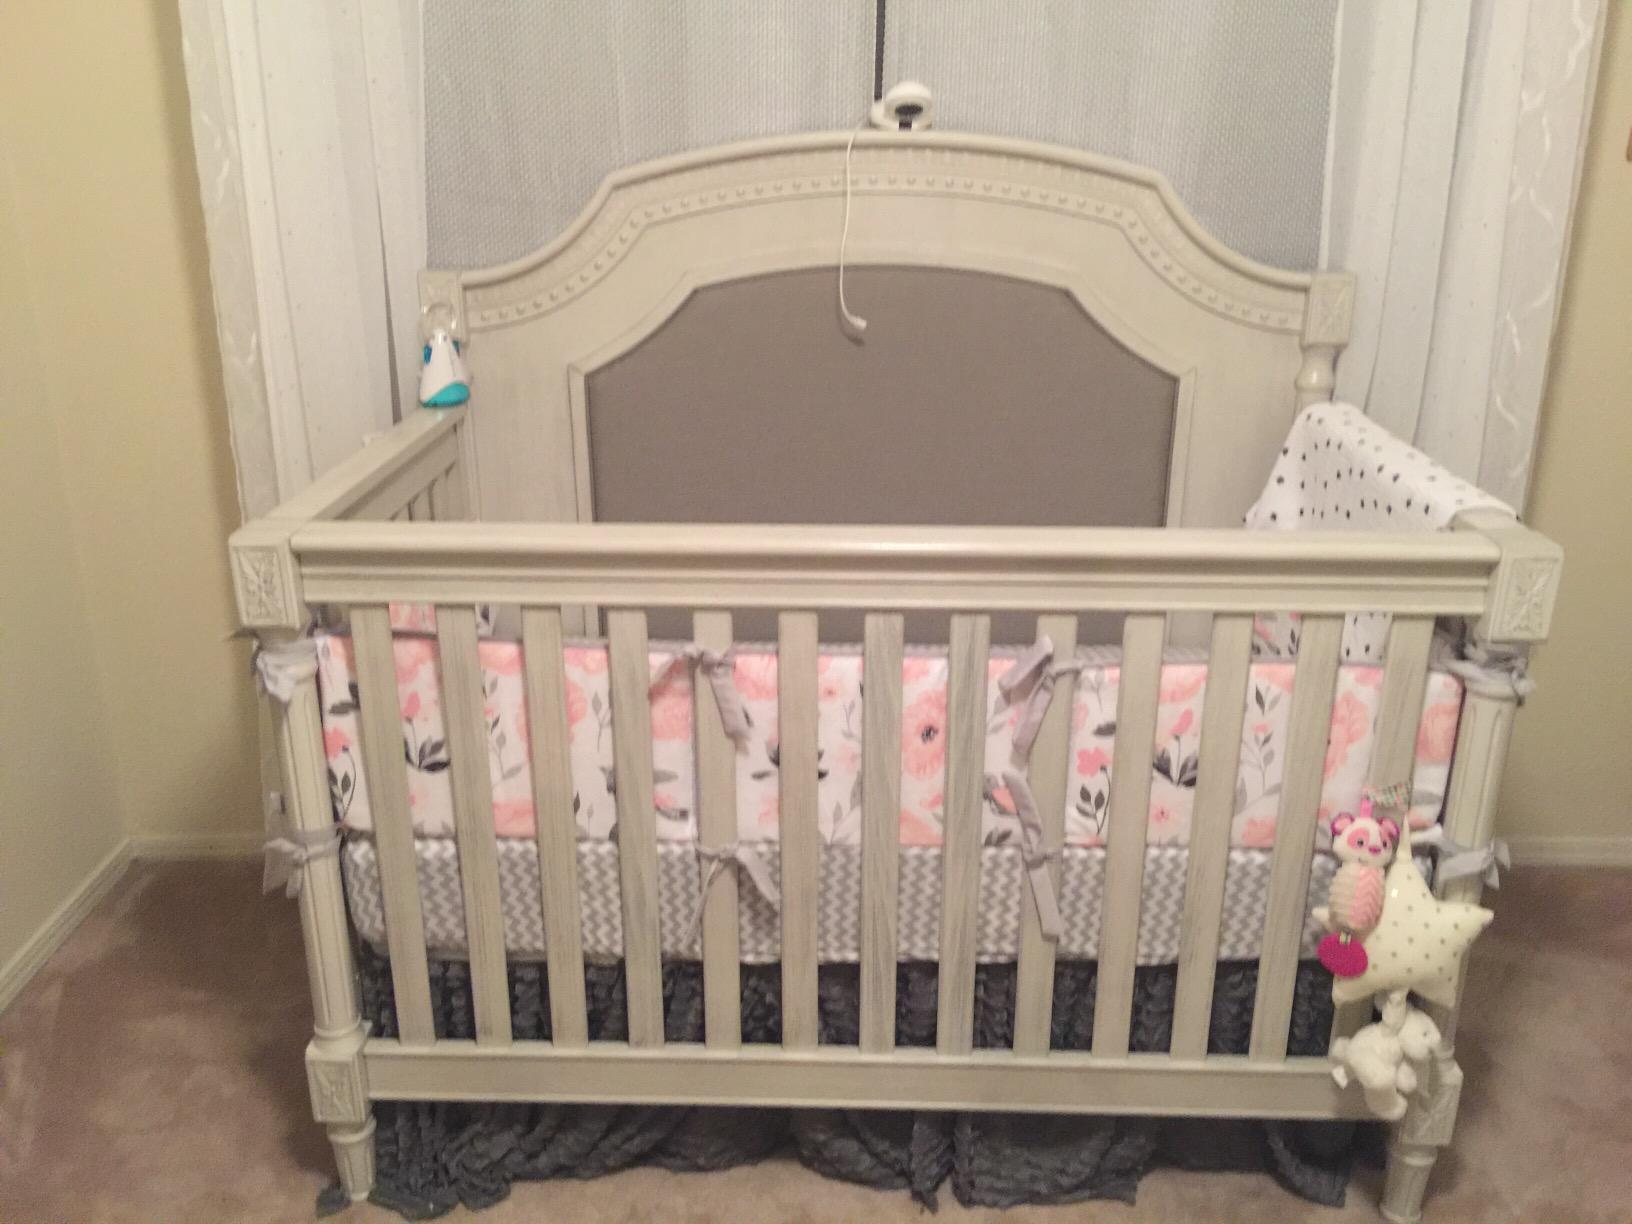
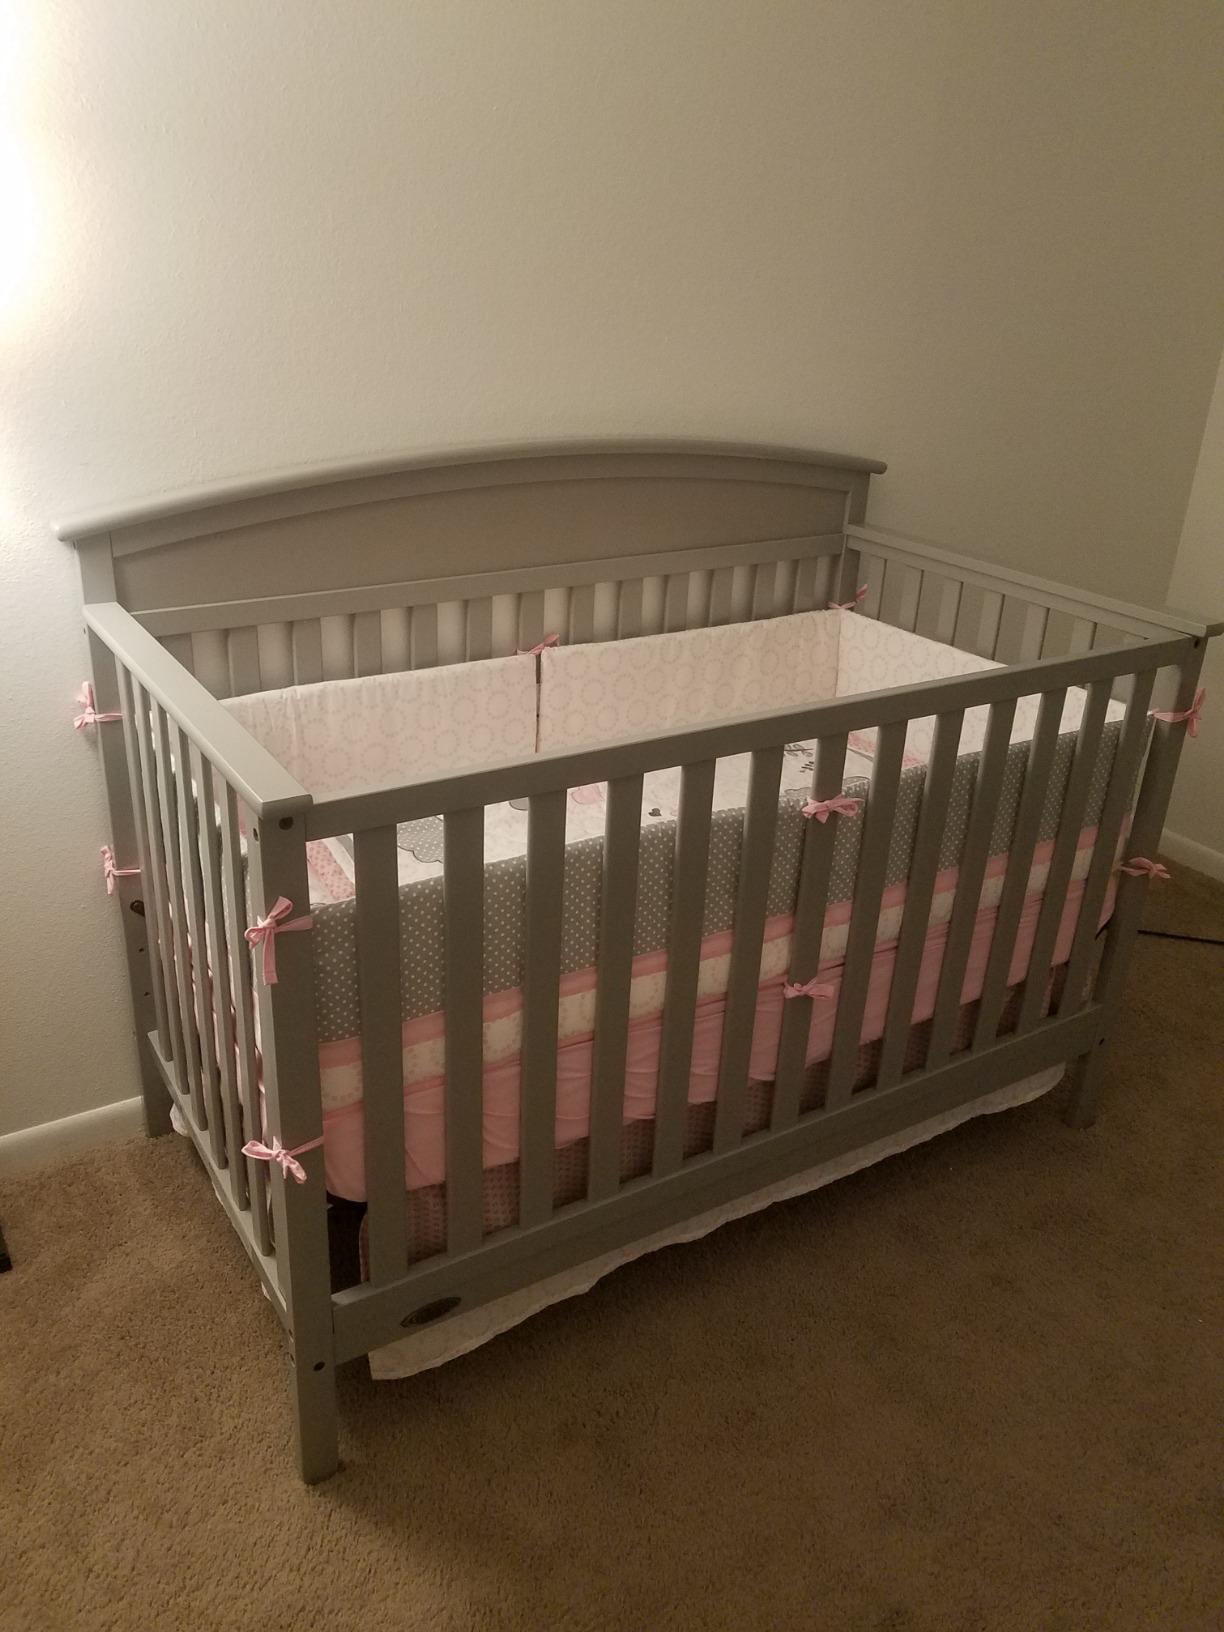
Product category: products_crib
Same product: no